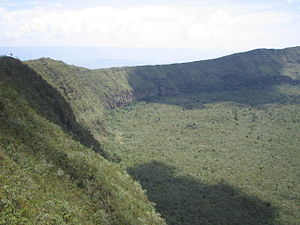
Mount Longonots nationalpark
Mount Longonots nationalpark - Vulkankrateret
Mount Longonots nationalpark er en nationalpark omkring vulkanen Longonot i Kenya. Parken ligger lige syd for Naivasha i provinsen Rift Valley og omkring 90 km nord for Nairobi.